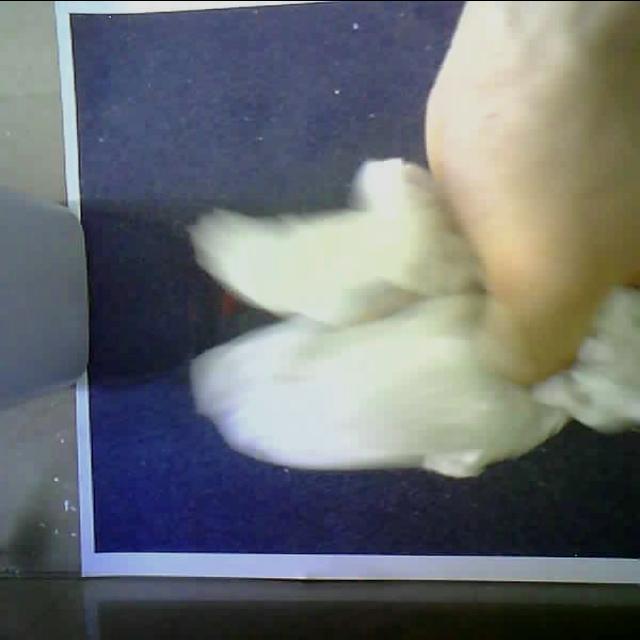
Label: tissues